LNER Class A4

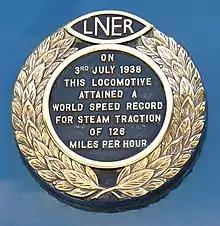
Plaque on "Mallard" in commemoration of breaking the previous world speed record of 124.5 mph

On 3 July 1938, 4468 "Mallard" - the first of the class to enter service with the Kylchap exhaust - pulling six coaches and a dynamometer car, set a world speed record (indicated by the dynamometer) of . Gresley never accepted it as the record-breaking maximum. He claimed this speed could only have been attained over a few yards, though he was comfortable that the German speed record of had been surpassed. Close analysis of the dynamometer roll (currently at the NRM) of the record run confirms that "Mallard"'s speed did in fact exceed that of the German BR 05 002. The "Mallard" record reached its maximum speed on a downhill run and failed technically in due course, whereas 05 002's journey was on level grade and the engine did not yet seem to be at its limit. On the other hand, the German train was four coaches long (197 tons), but Mallard's train had seven coaches (240 tons).